Tarbert, Kintyre

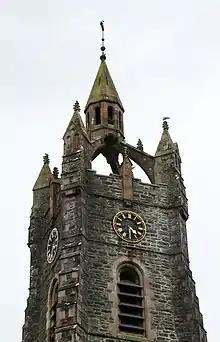
Crown spire of Tarbert parish church

The coast of Tarbert Bay is rocky and the cliffs are fringed with young firs, the village itself being an extremely tranquil and beautiful place. Tarbert boasts several beaches, accessible either through forested walks or over seaside rocks. One such beach, known locally as the Shell Beach, is composed entirely of broken seashells that have washed ashore following offshore processing of queenies and clams.